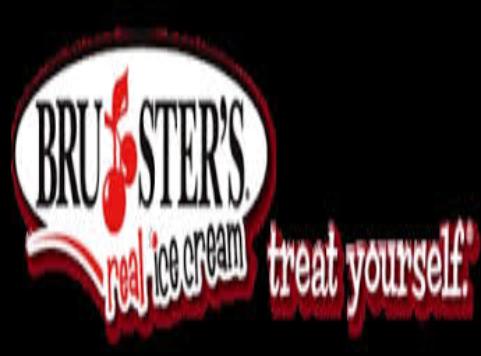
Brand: Bruster's Ice Cream
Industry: Food